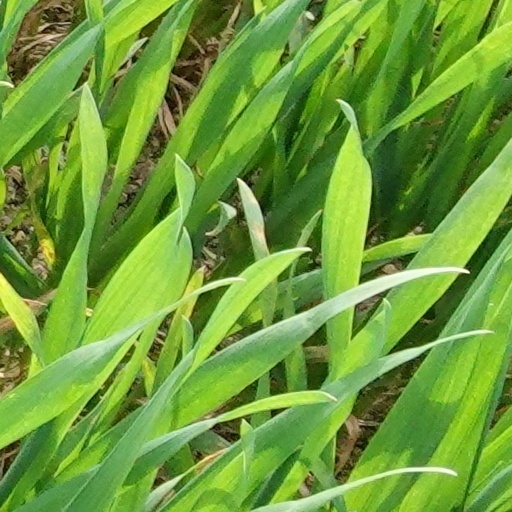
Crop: wheat